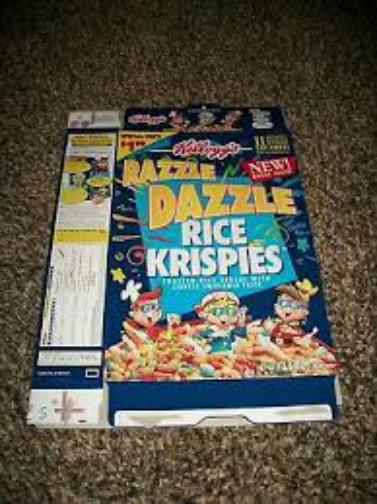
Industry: Food